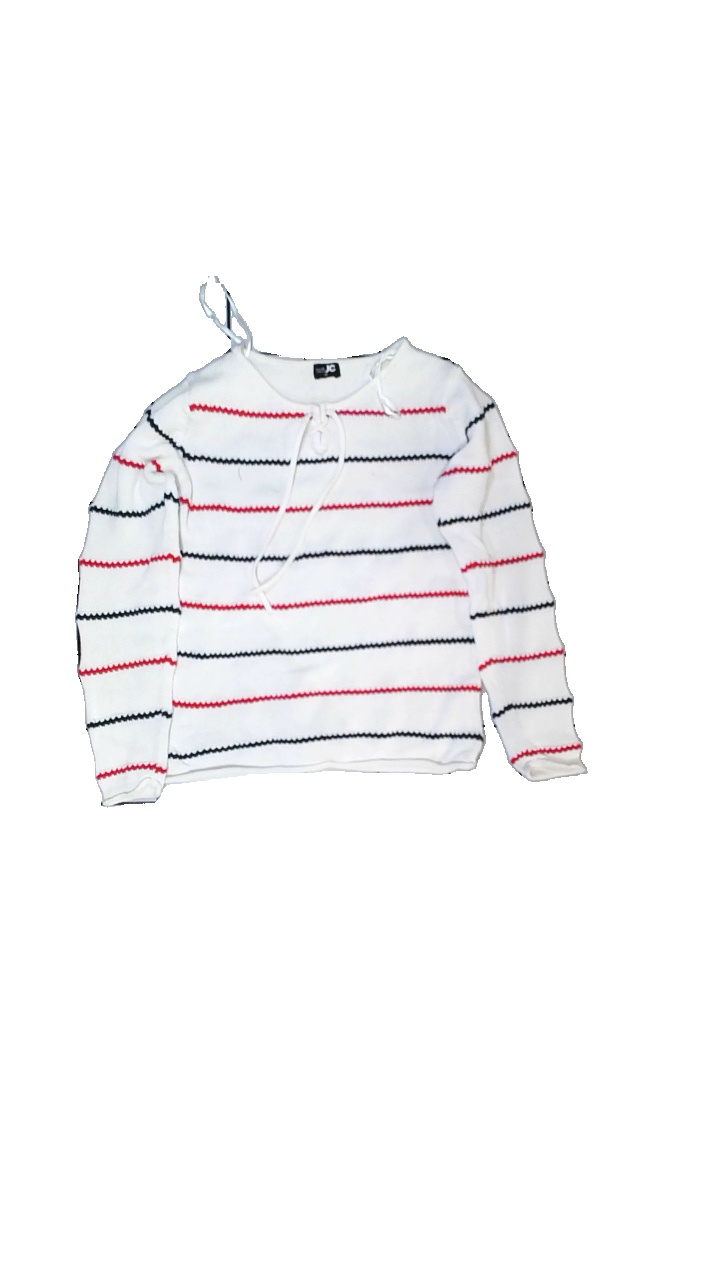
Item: Sweater (Ladies)
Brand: Jc
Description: stickad sweater
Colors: White, Blue, Red
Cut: C-collar
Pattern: Striped
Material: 100% bomull
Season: All
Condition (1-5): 4
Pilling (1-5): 5
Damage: gult runt krage
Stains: Minor
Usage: Export
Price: <50